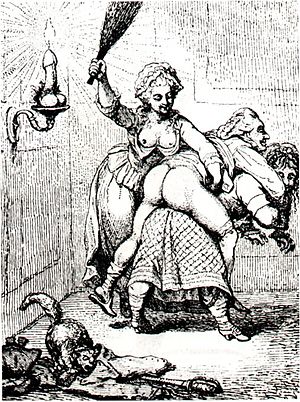
Spanking
1780
Spanking er slag eller piskning med seksuelt formål. Ideen er at fremkalde en smerte uden angst. Derved kan man opnå en seksuel ophidselse ved hjælp af det morfinlignende stof Endorfin, som kroppen naturligt afgiver til blodet, når man udsættes for smerte. Ved normal smerte har man ingen glæde af stoffet, da angsten overdøver den ruslignende fornemmelse.